Gewehr 41

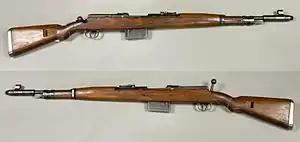
Gewehr 41-M (Mauser version) semi-automatic rifle

The Gewehr 41 , commonly known as the G41(W) or G41(M), denoting the manufacturer (Walther/Mauser), are two distinct and different battle rifles manufactured and used by Germany during World War II. The Walther variant of the G41 was far more common and successful in German military service. They were largely superseded by the improved Gewehr 43, which was derived from the G41(W) although both rifles served concurrently until the end of the war.